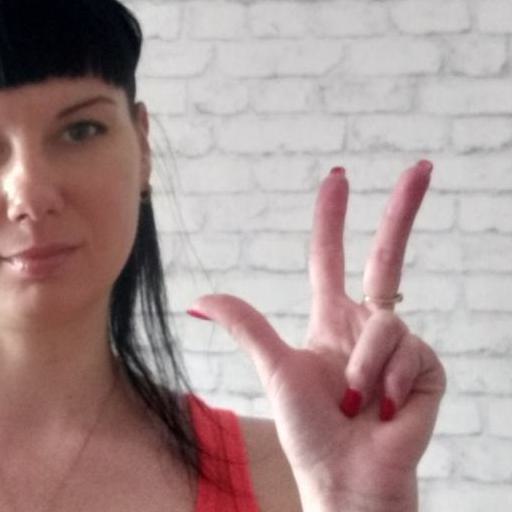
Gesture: three2